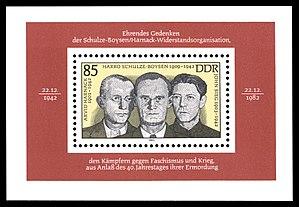
John Sieg est un employé des chemins de fer et journaliste germano-américain, qui publie dans la presse communiste clandestine des articles sur les atrocités commises par les nazis et combat dans la résistance allemande anti-nazie. Agent soviétique membre du réseau appelé Orchestre rouge, il est arrêté en 1942 et se suicide en prison.